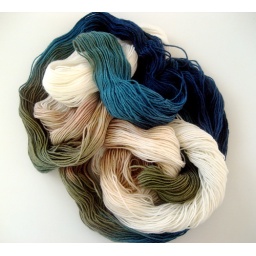
lorna's laces in 'seaside' :: sand, seaweed, deep blue ocean, white sea spray